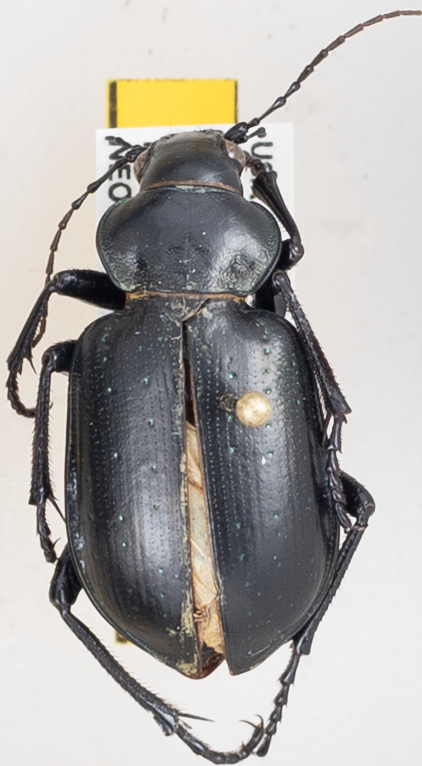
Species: Calosoma affine
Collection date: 2018-08-30
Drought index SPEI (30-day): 1.514
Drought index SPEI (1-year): -1.834
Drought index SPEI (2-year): -1.082